Michael Gira

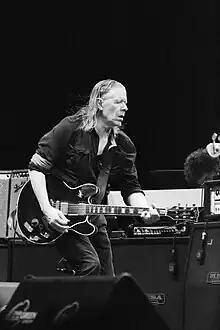
Gira performing in Moscow, 2017

Michael Rolfe Gira (born February 19, 1954) is an American singer-songwriter, composer, author and artist. Now based in New Mexico, he founded the band Swans, in which he sings and plays guitar, in New York City in the 1980s at the height of the no wave movement. He is also the founder of Young God Records and previously fronted Angels of Light.